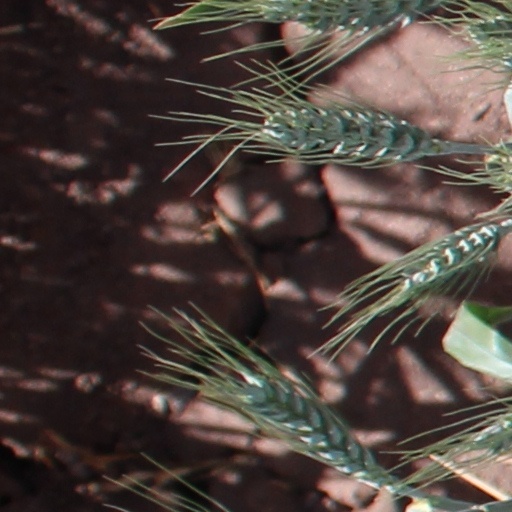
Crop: wheat